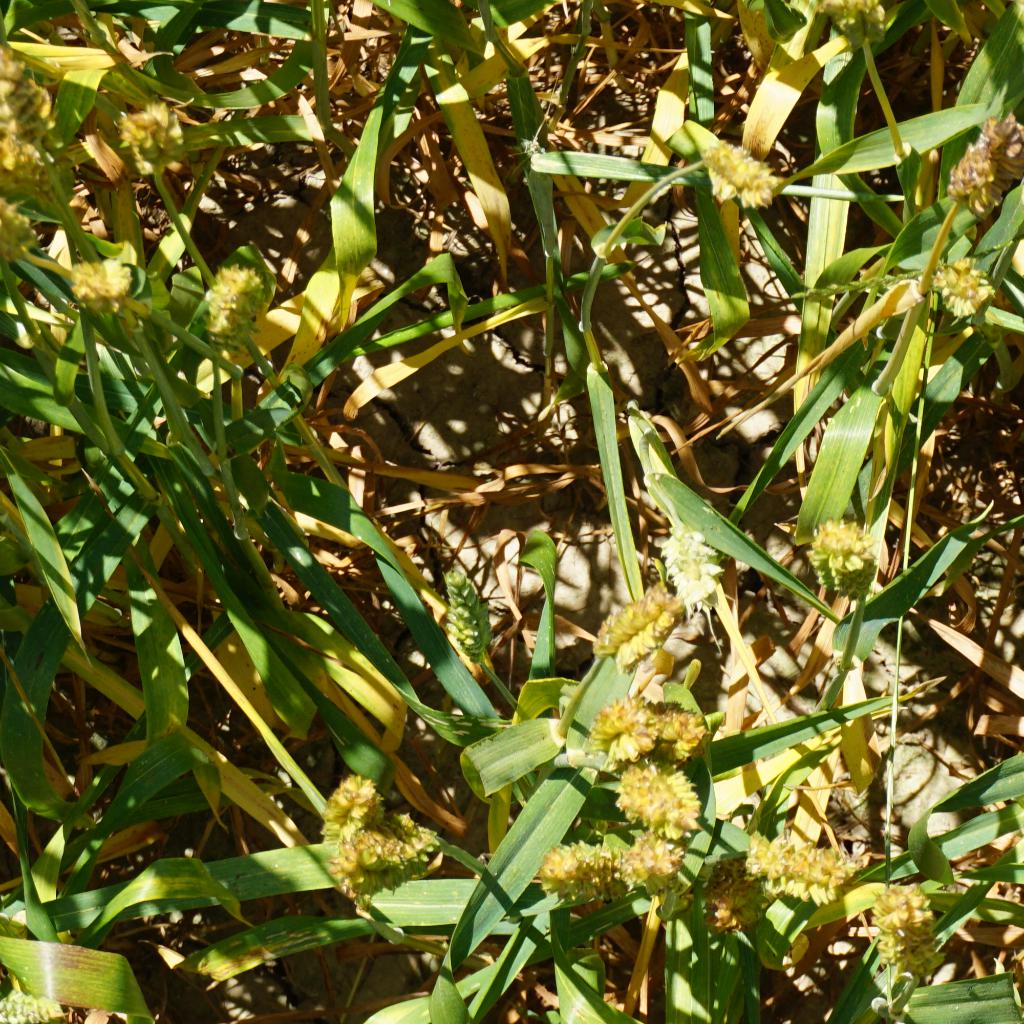
Country: France
Location: Gréoux
Wheat development stage: Filling - Ripening